Jacques Botherel

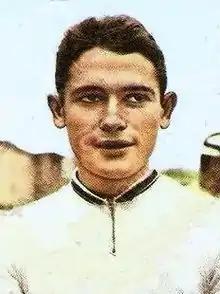

Jacques Botherel (born 1 December 1946) is a French racing cyclist. He rode in the 1971 Tour de France.